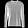
Label: Pullover